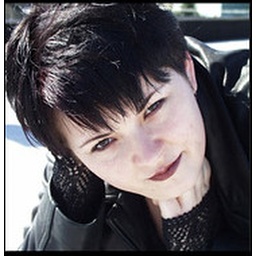
self portrait on roof of my old apartment building in Laurel Heights, San Francisco. January 2000